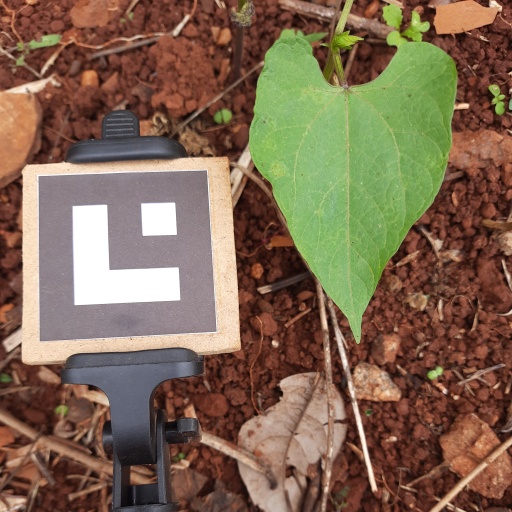
Observations: flat surface, no eating holes, under shade